Suicide in Iran

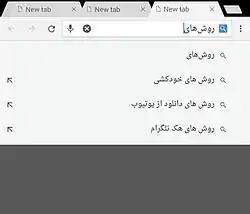
The first suggestion that the Google search suggestion shows by typing the phrase "methods of..." in Persian, is "methods of suicide". March 4, 2016.

Iranian women are more vulnerable to suicide than other groups in the society. In 2007, Iran ranked the third country in which women were outnumbering men in committing suicide.